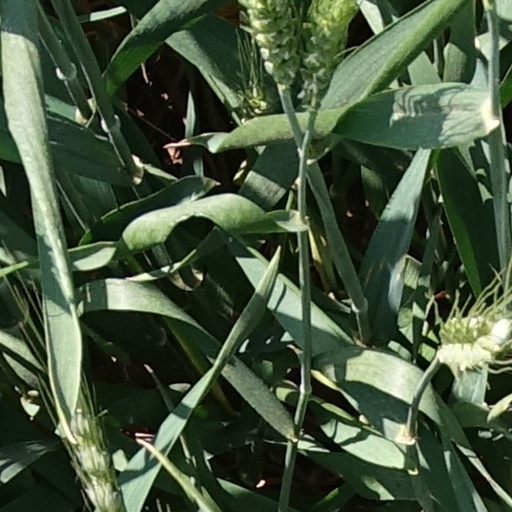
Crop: wheat